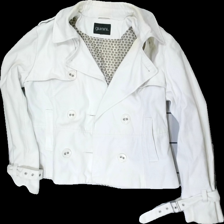
View: front
Type: Jacket
Category: Ladies
Brand: Not in the list
Brand text on label: gianini
Colors: White
Material: 100% cotton
Cut: Regular
Season: Spring
Stains: Major
Damage: gul i nacke
Damage location: top center
Price range: <50
Recommended usage: Export
Description: vit jacka med grova svettfläckar i nacke